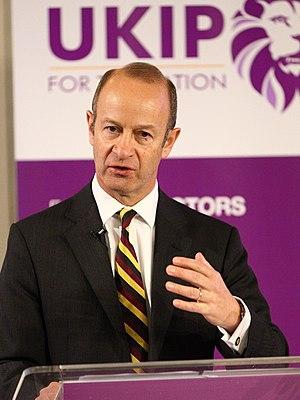
Henry Bolton, né le 2 mars 1963 à Nairobi, est un homme politique britannique, membre du Parti pour l'indépendance du Royaume-Uni dont il est le chef de septembre 2017 à février 2018.